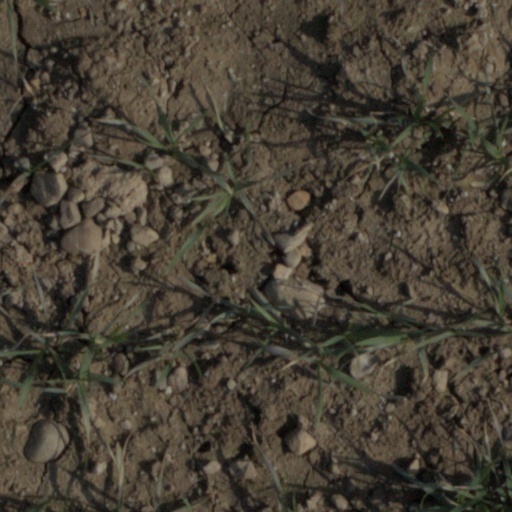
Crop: wheat